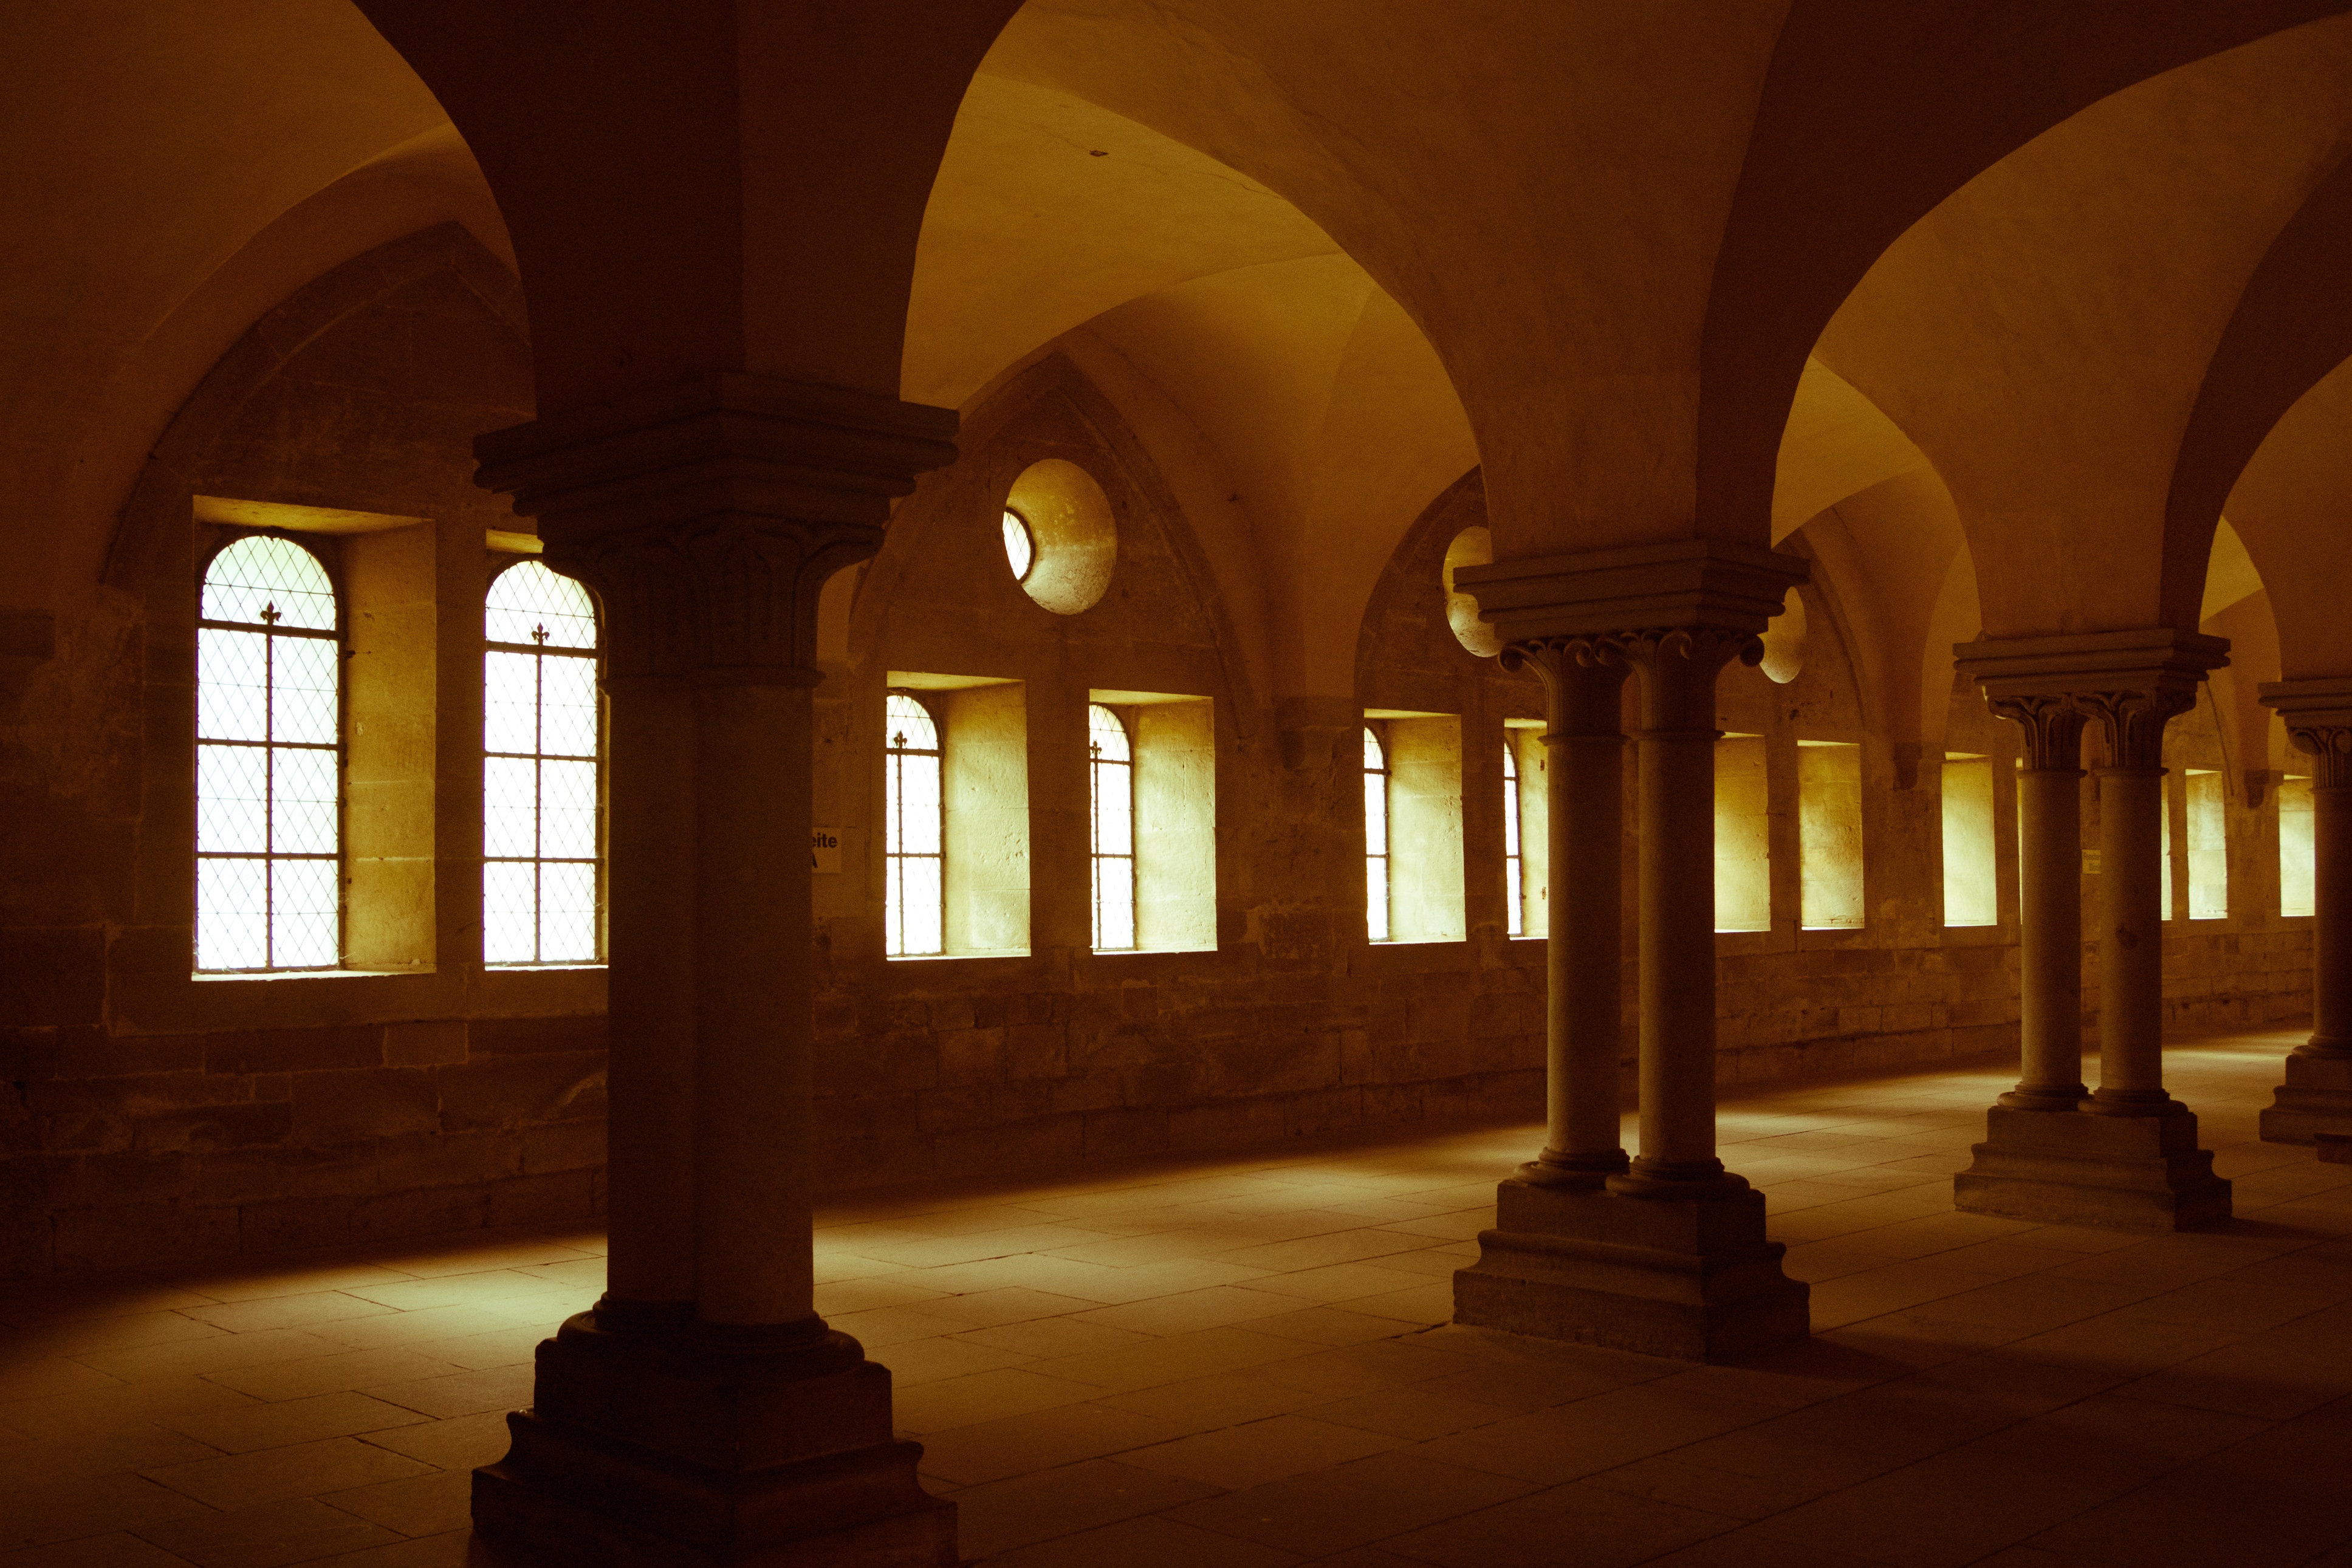
light, architecture, structure, night, window, building, palace, arch, evening, column, church, place of worship, temple, symmetry, tourist attraction, estate, ancient history